Jessie Bond

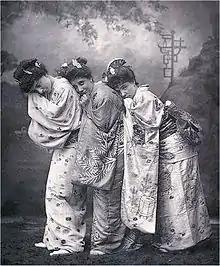
Grey, Braham and Bond in "The Mikado"

After seven years with D'Oyly Carte, and still earning money from private and concert singing engagements, Bond's salary had risen to the point where she was able to move into a better flat and hire a maid. Though she was happy with her success, Bond (somewhat like Sullivan) longed to devote herself to singing serious music. She wrote that when she was in a thoughtful mood, she would consider the following: